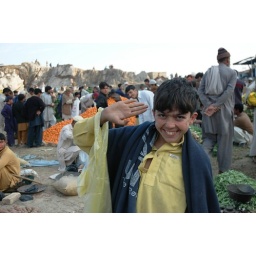
The young boy has a blanket over him that marks him out as an IDP. The weekly market affords him an entreprise.